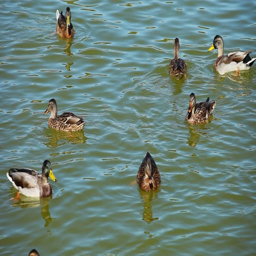
mallard ducks on the lake